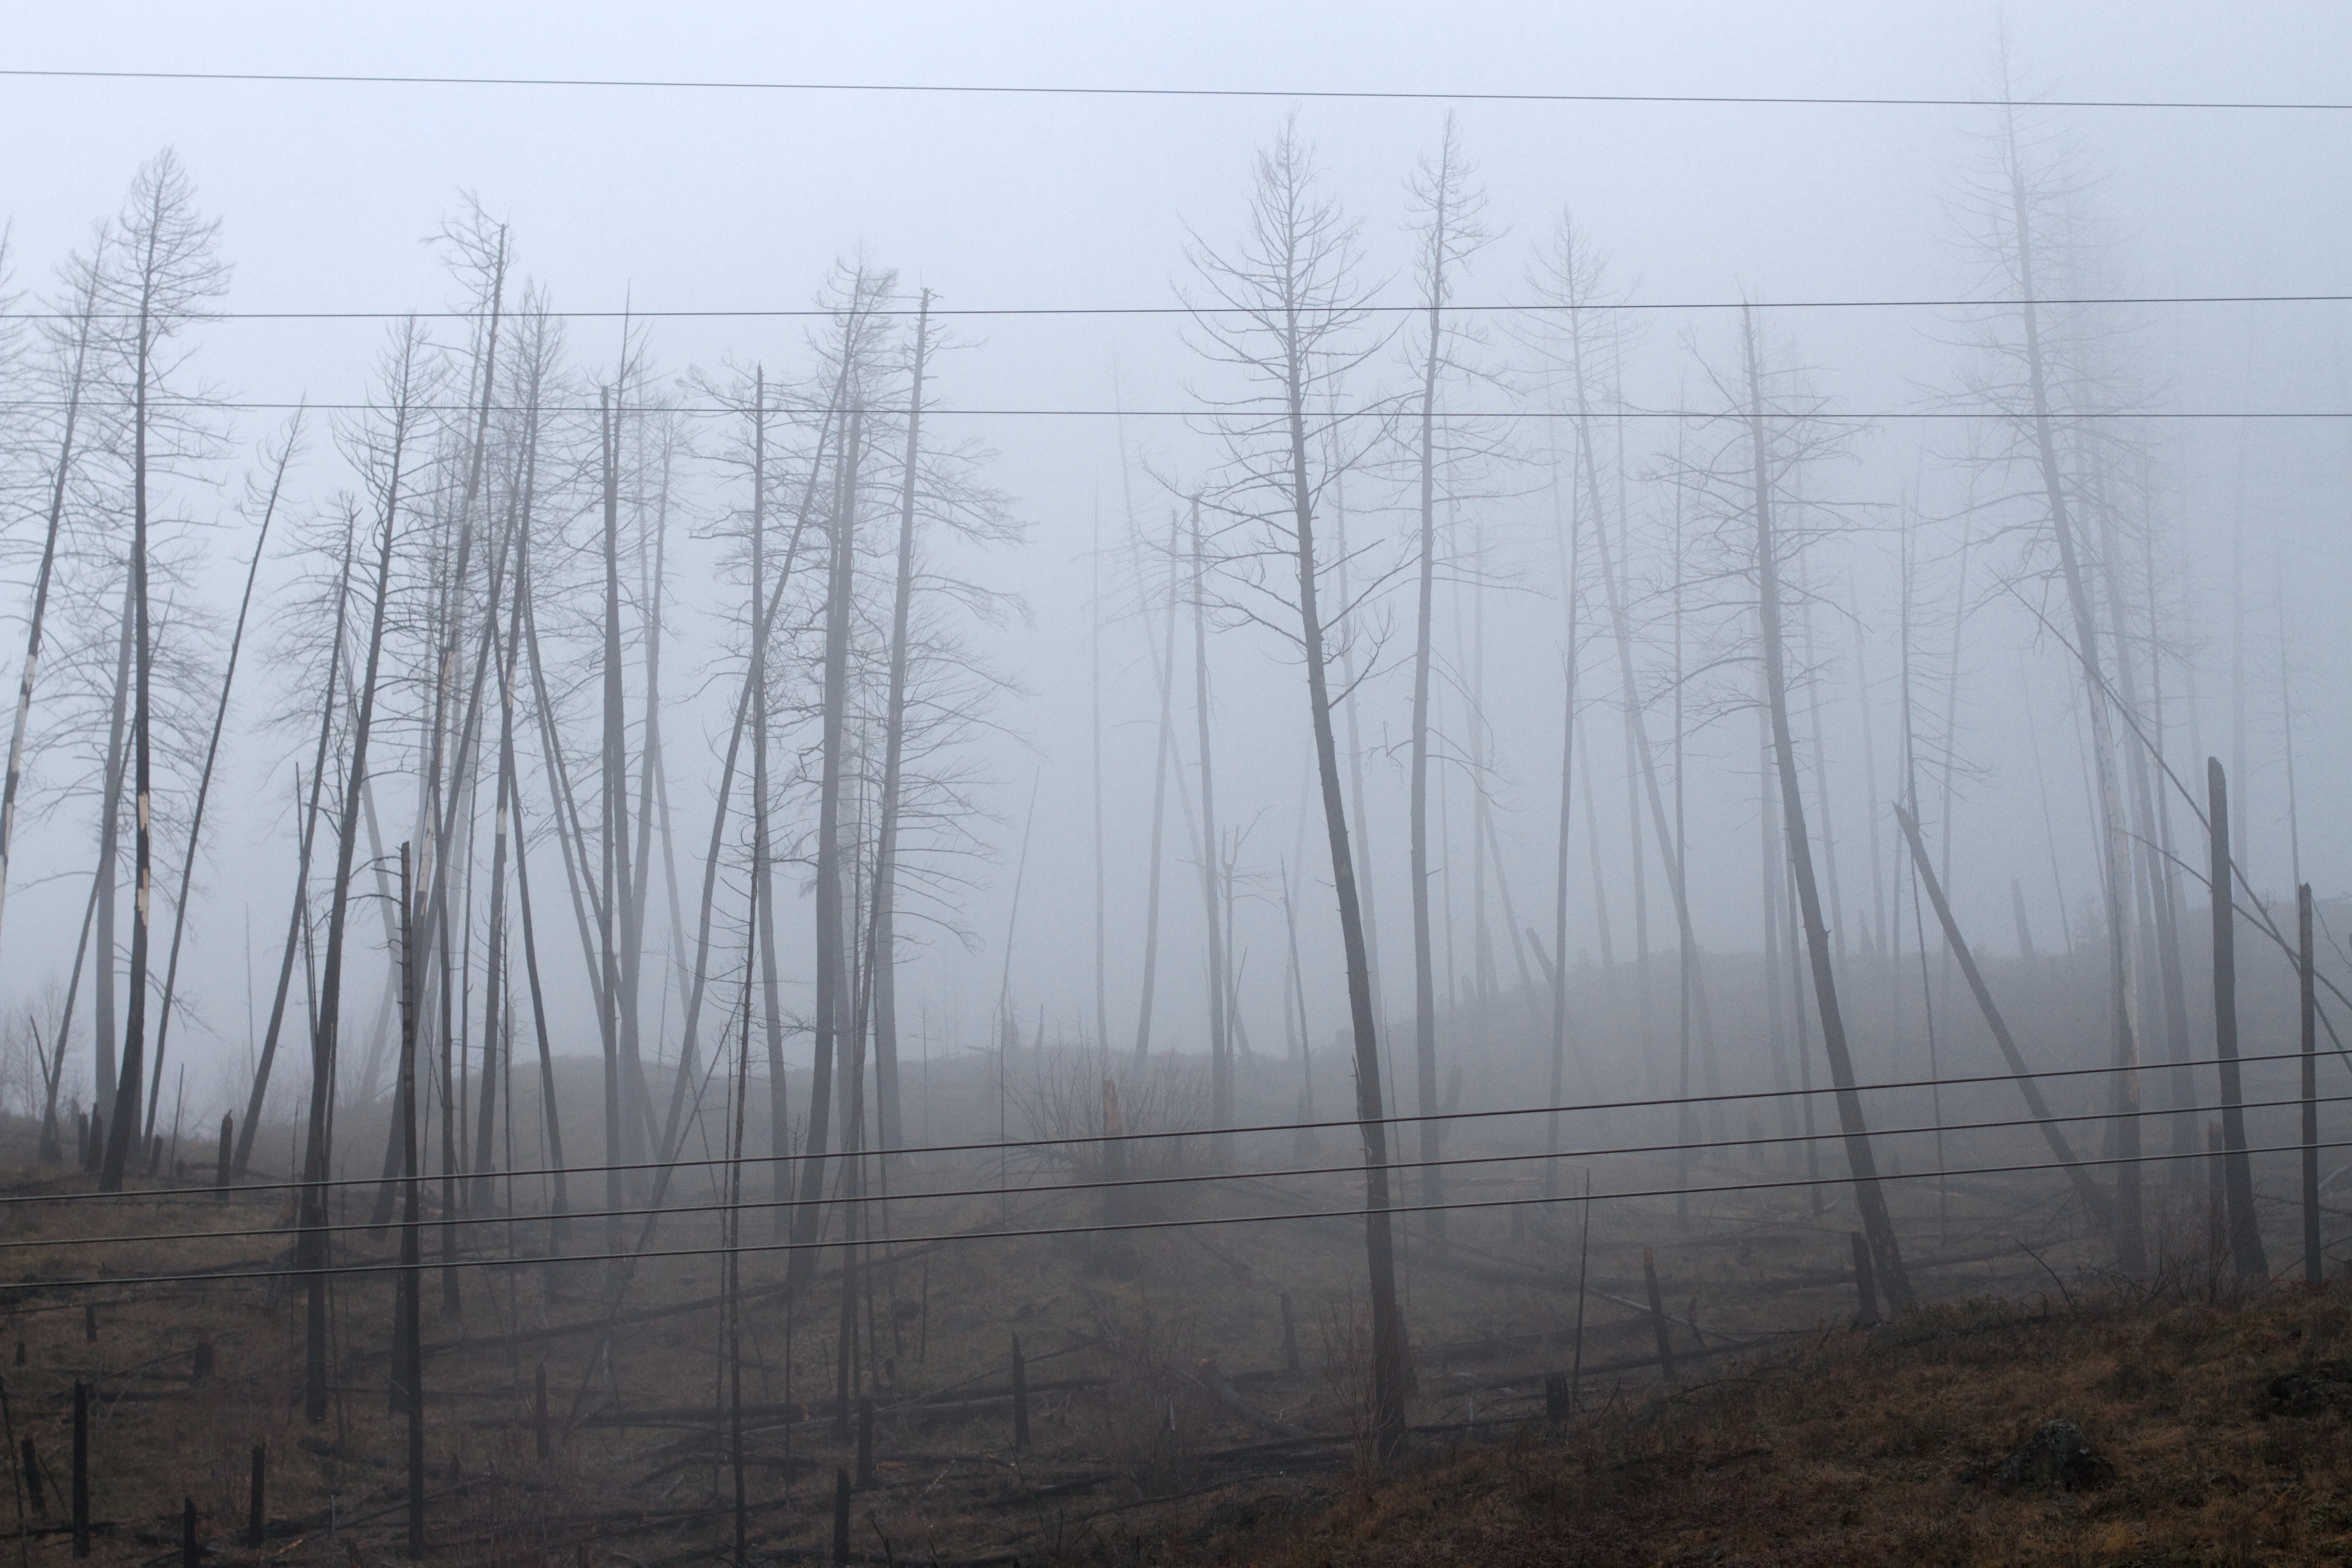
tree, forest, fog, mist, morning, weather, haze, wetland, habitat, ecosystem, natural environment, atmospheric phenomenon